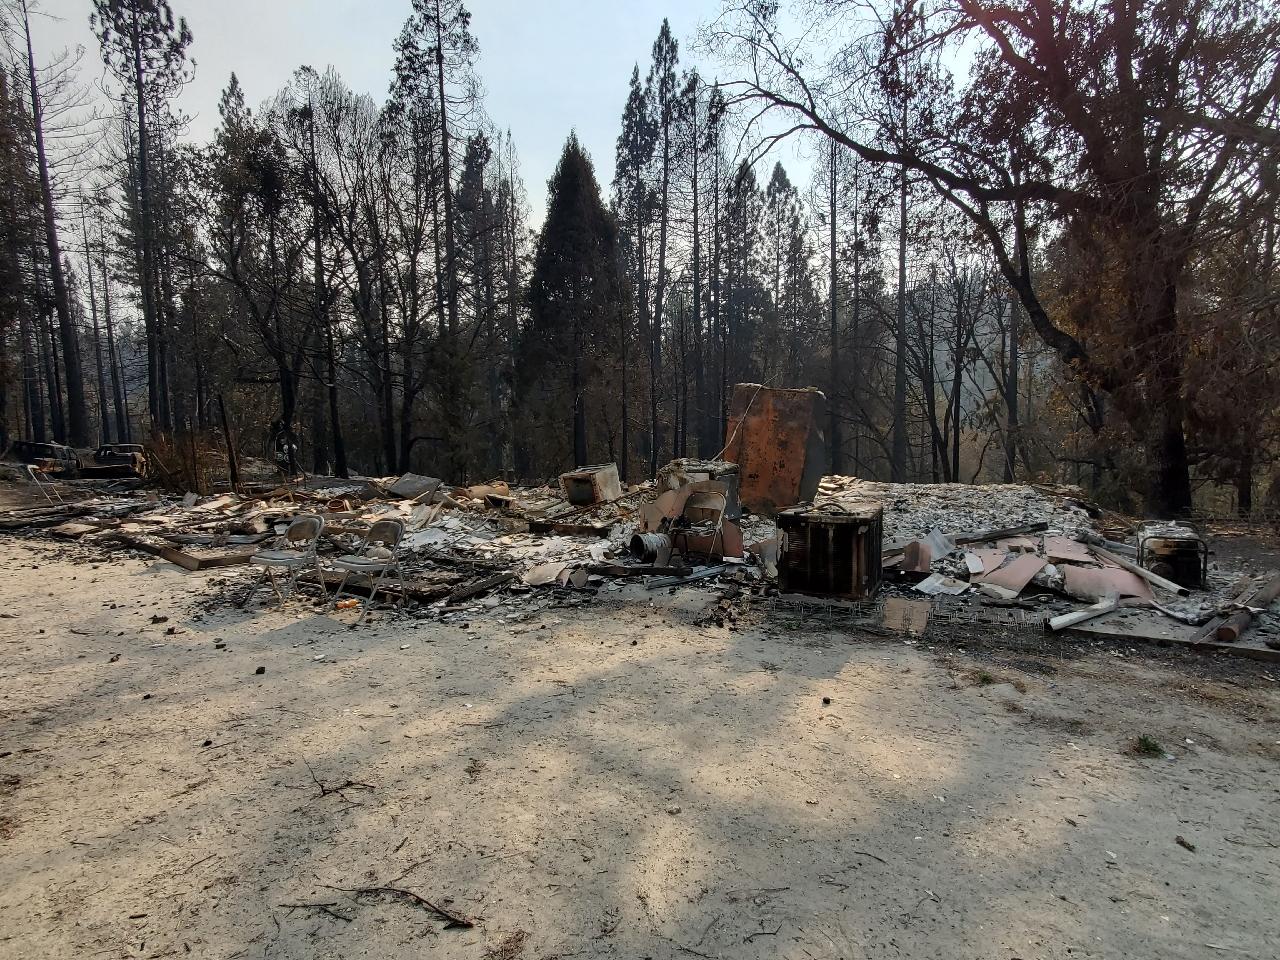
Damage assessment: destroyed